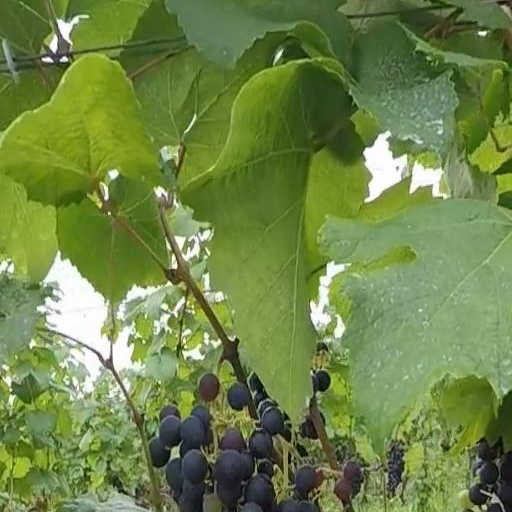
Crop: grape